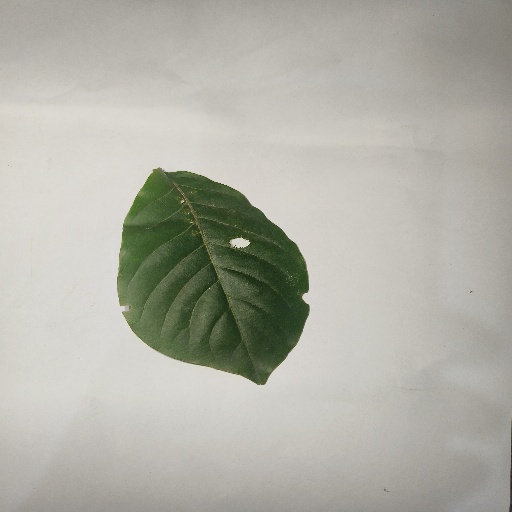
Species: HariTaki
Leaf condition: Shot Hole